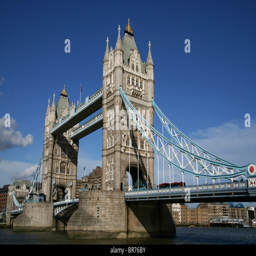
view on a sunny day